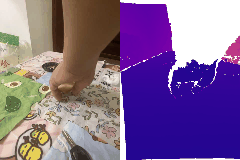
Label: peach